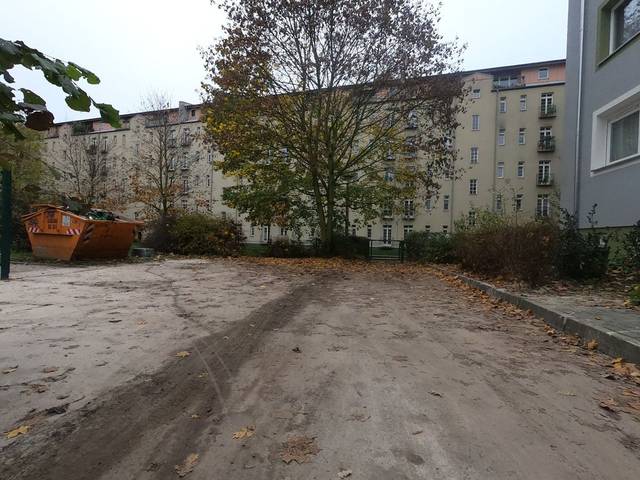
Region: Germany
Coordinates: 52.502, 13.497